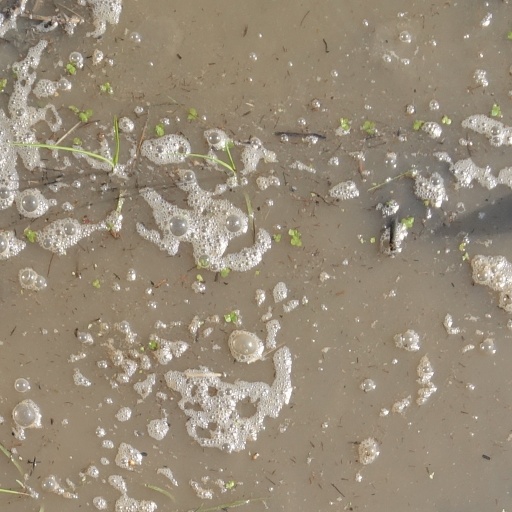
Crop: rice